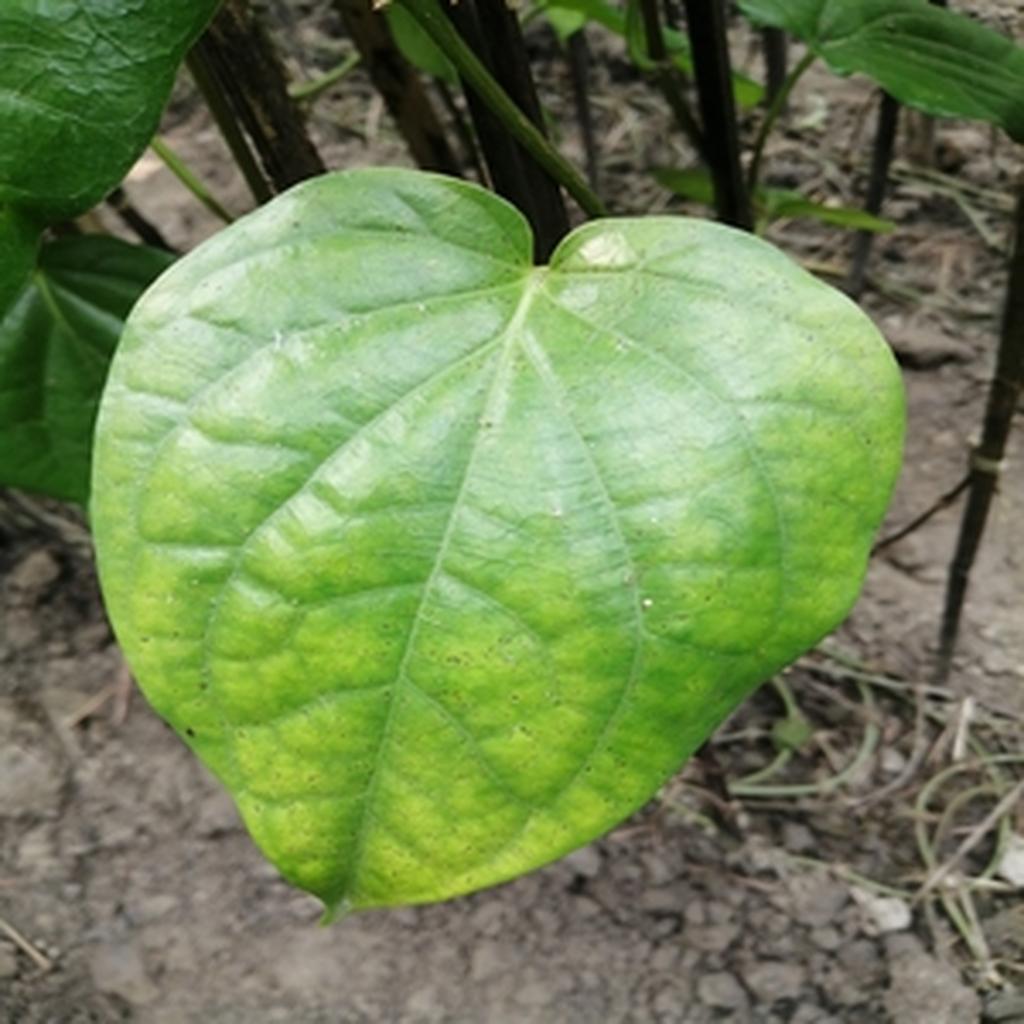
Label: Leaf_Spot